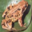
Label: frog